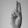
ASL letter: U